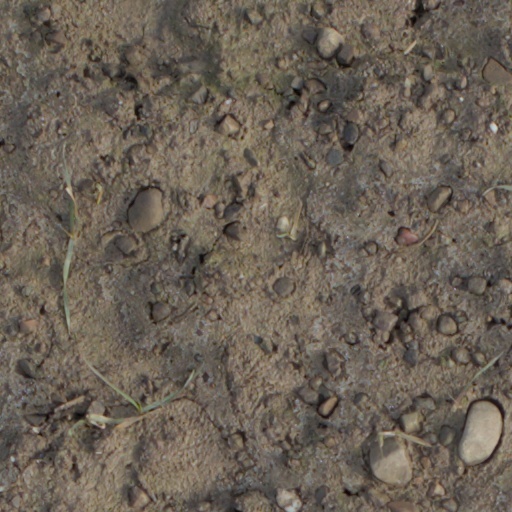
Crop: wheat